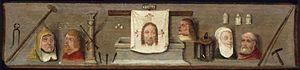
Le triptyque Ecce Homo, ainsi dénommé en raison du sujet de son panneau central, est un triptyque brabançon du début du XVIᵉ siècle, attribué à l'atelier de Jérôme Bosch et conservé au Musée des beaux-arts de Boston.